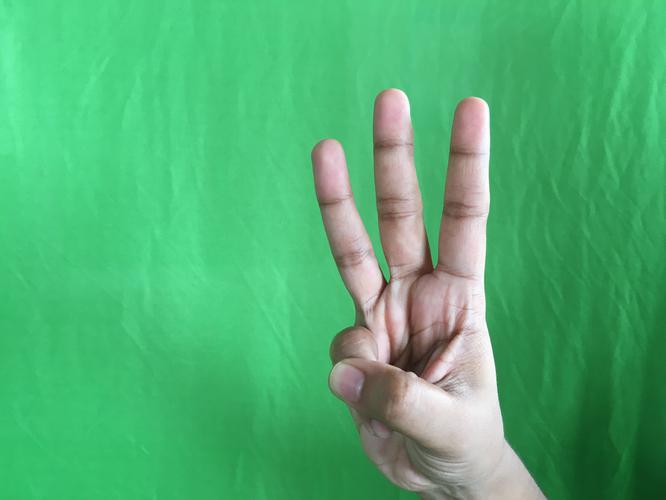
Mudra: Trishulam
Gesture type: single_hand